Kazungula Ferry

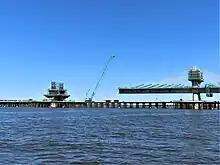
The bridge under construction, March 2019

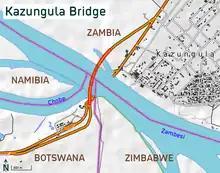
Map of the Kazungula Bridge in relation to the Kazungula, Botswana (southwest) and Kazungula, Zambia (northeast)

In August 2007, the governments of Zambia and Botswana announced a deal to construct the Kazungula Bridge at the site to replace the ferry. The existence of a short boundary of about between Zambia and Botswana was apparently agreed to during various meetings involving heads of state and/or officials from all four states in the 2006-10 period and is clearly shown in the African Development Fund project map. This matches the US Department of State Office of the Geographer depiction in Google Earth. The planned route for the new bridge crosses this boundary without entering Zimbabwe or Namibia.